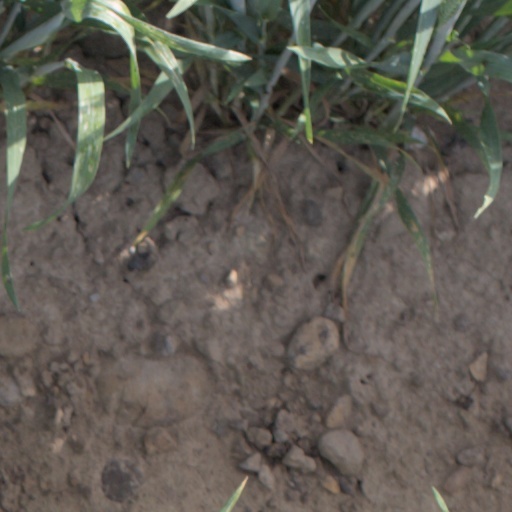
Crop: wheat